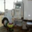
Label: truck